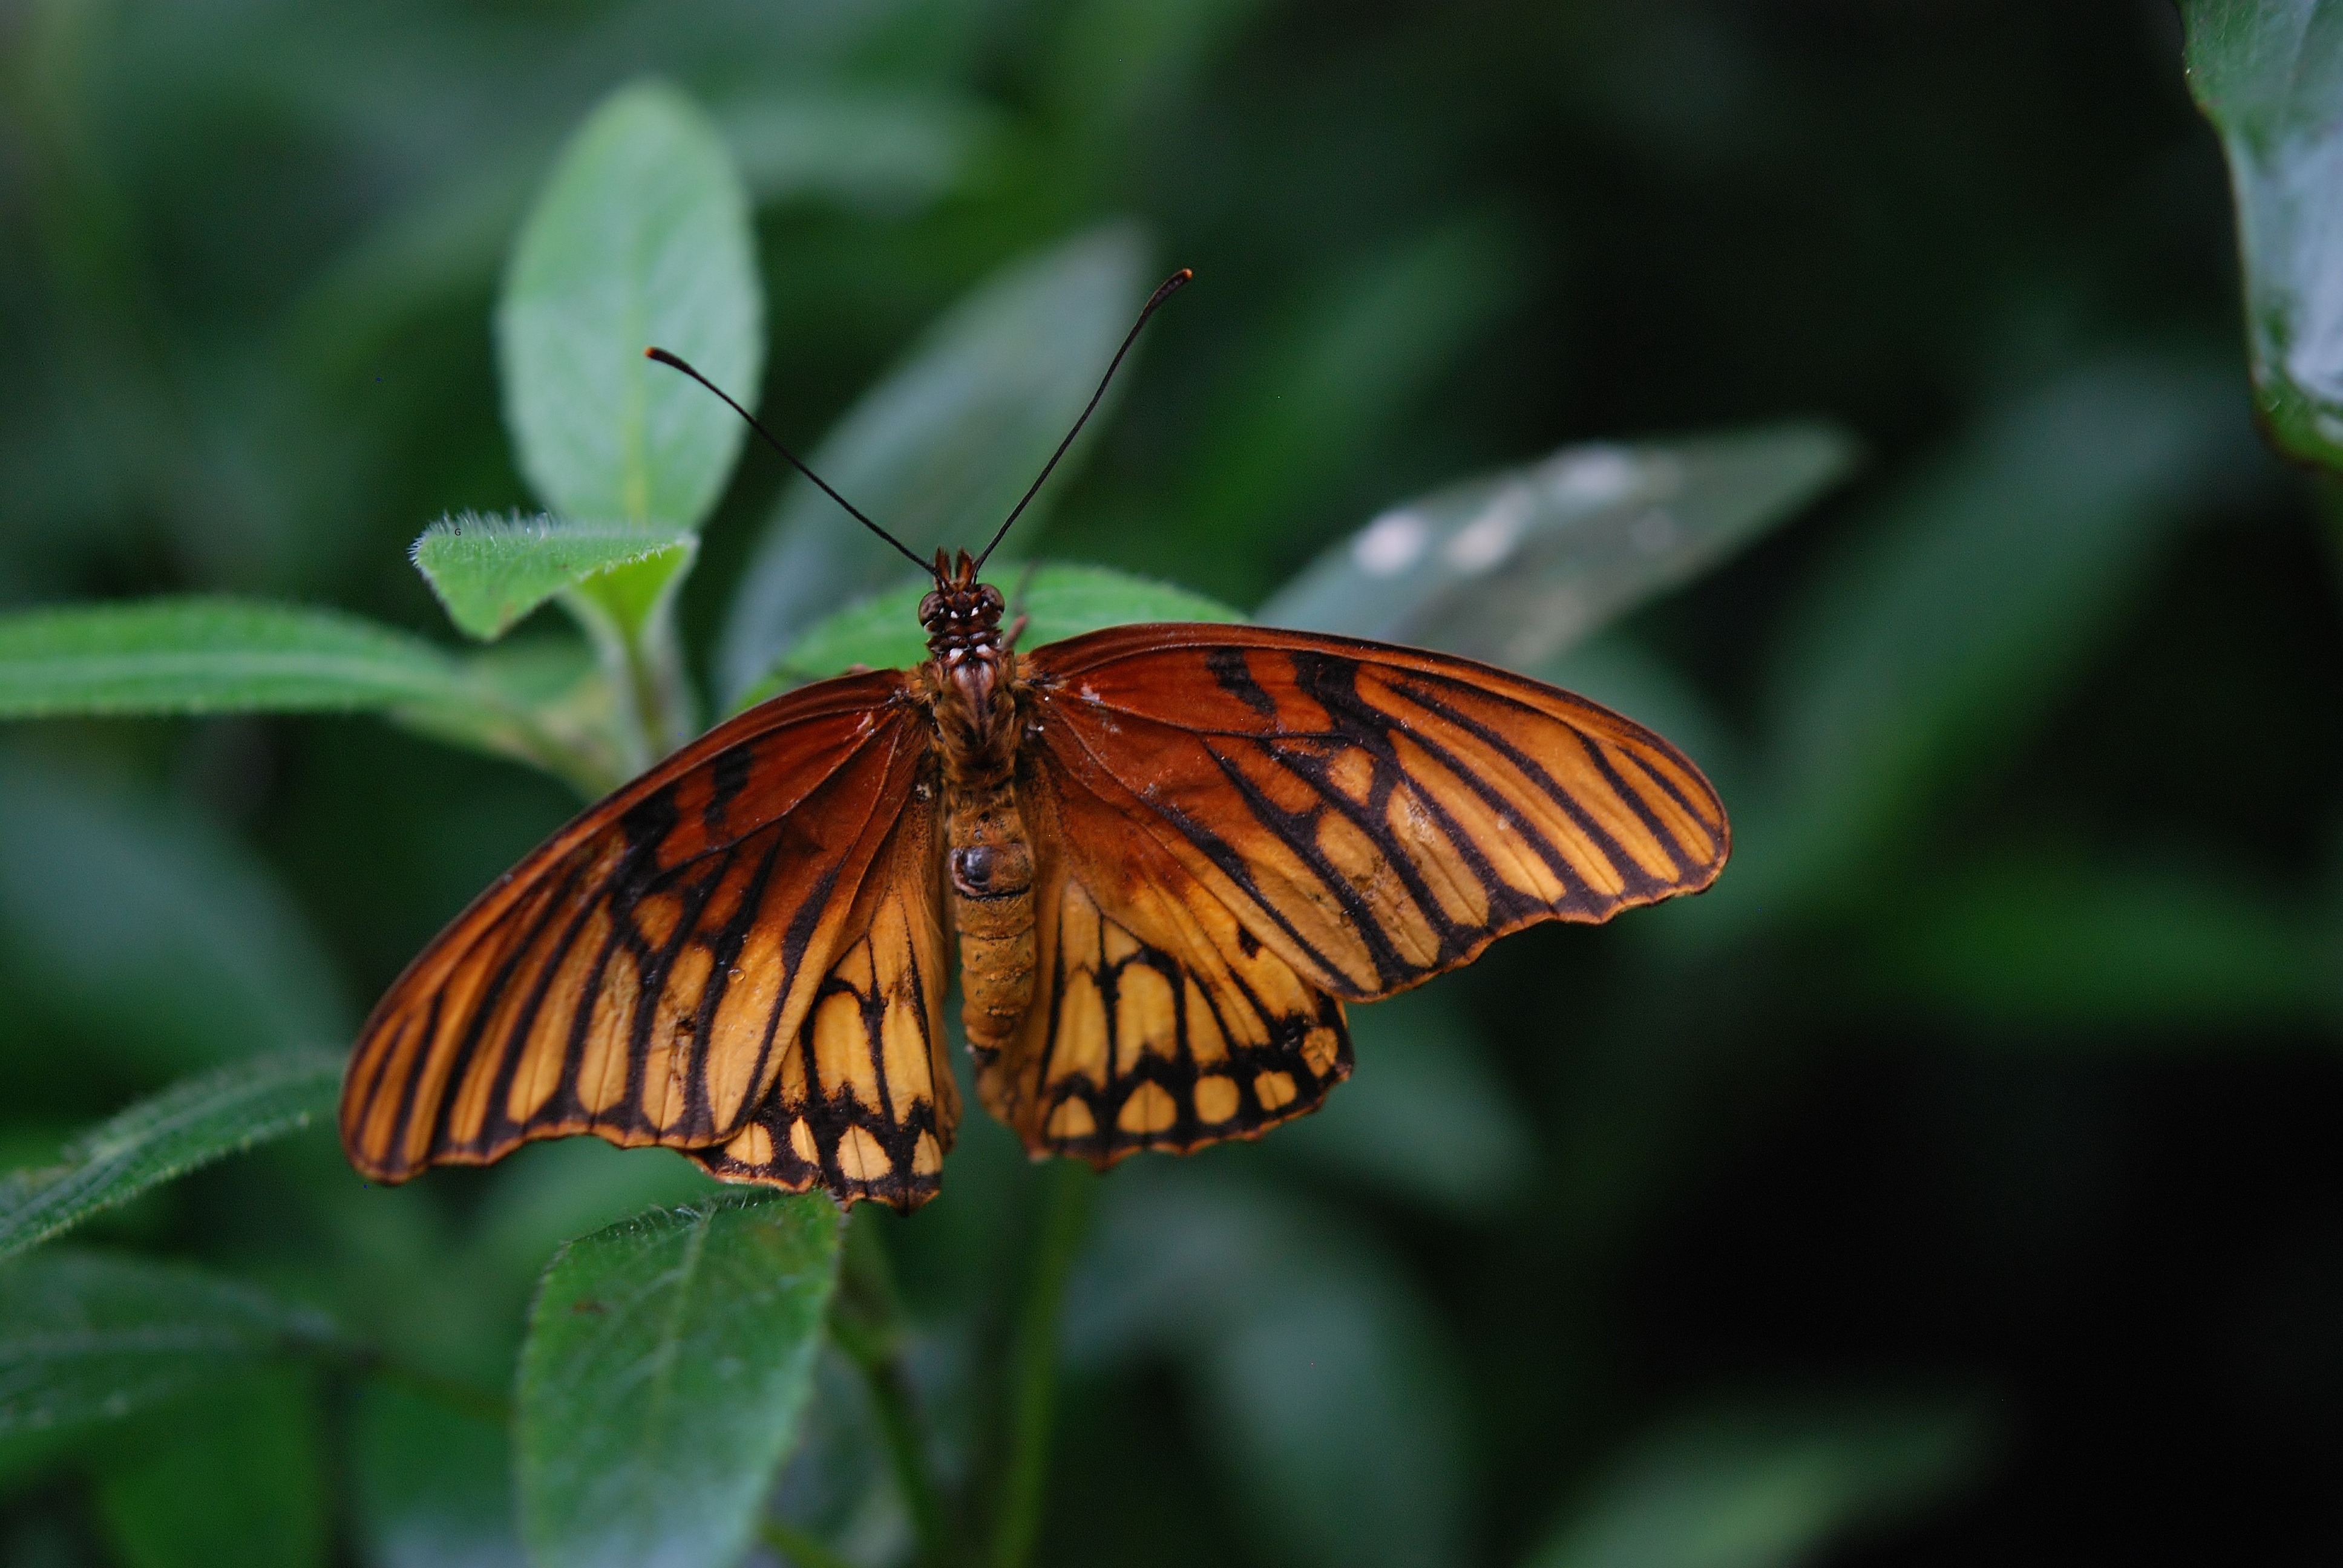
nature, outdoor, wing, leaf, flower, wildlife, wild, insect, small, bug, botany, butterfly, colorful, flora, fauna, invertebrate, life, close up, monarch butterfly, entomology, bright, delicate, fragile, nectar, thorax, antennae, macro photography, metamorphosis, arthropod, proboscis, cocoon, pollinator, moths and butterflies, lycaenid, brush footed butterfly, colias